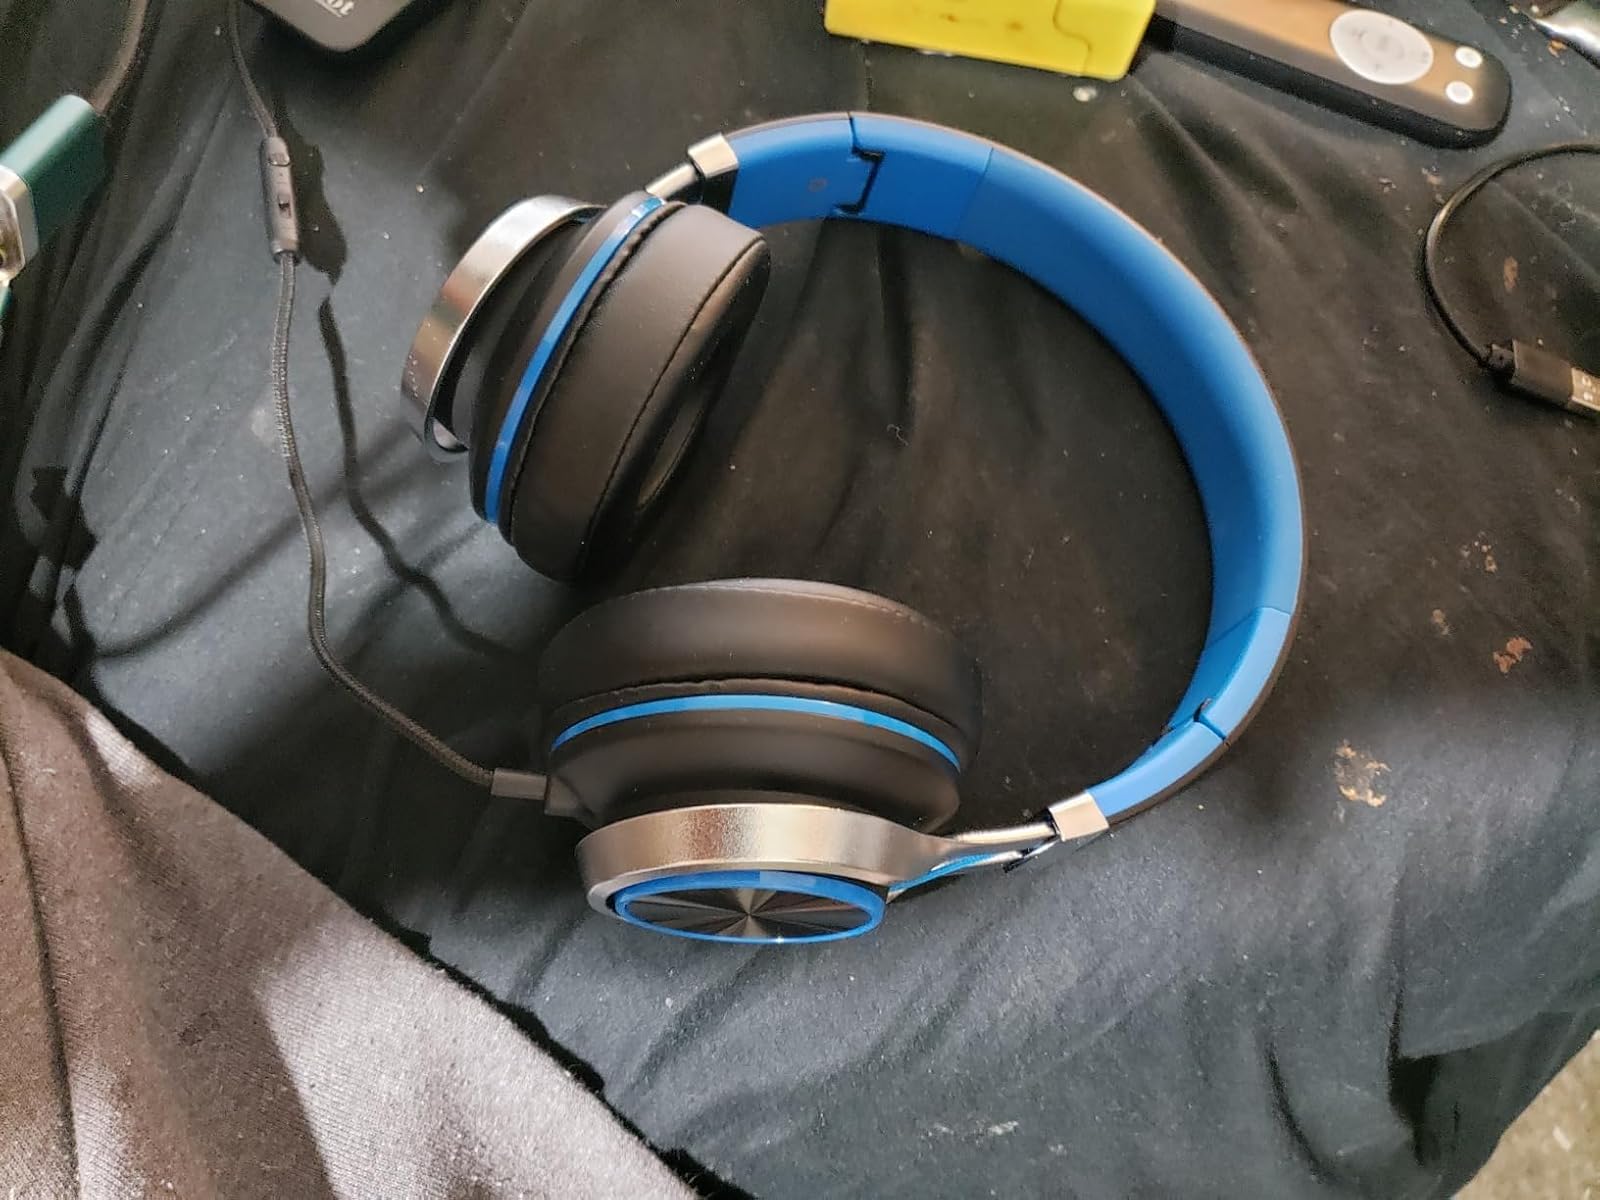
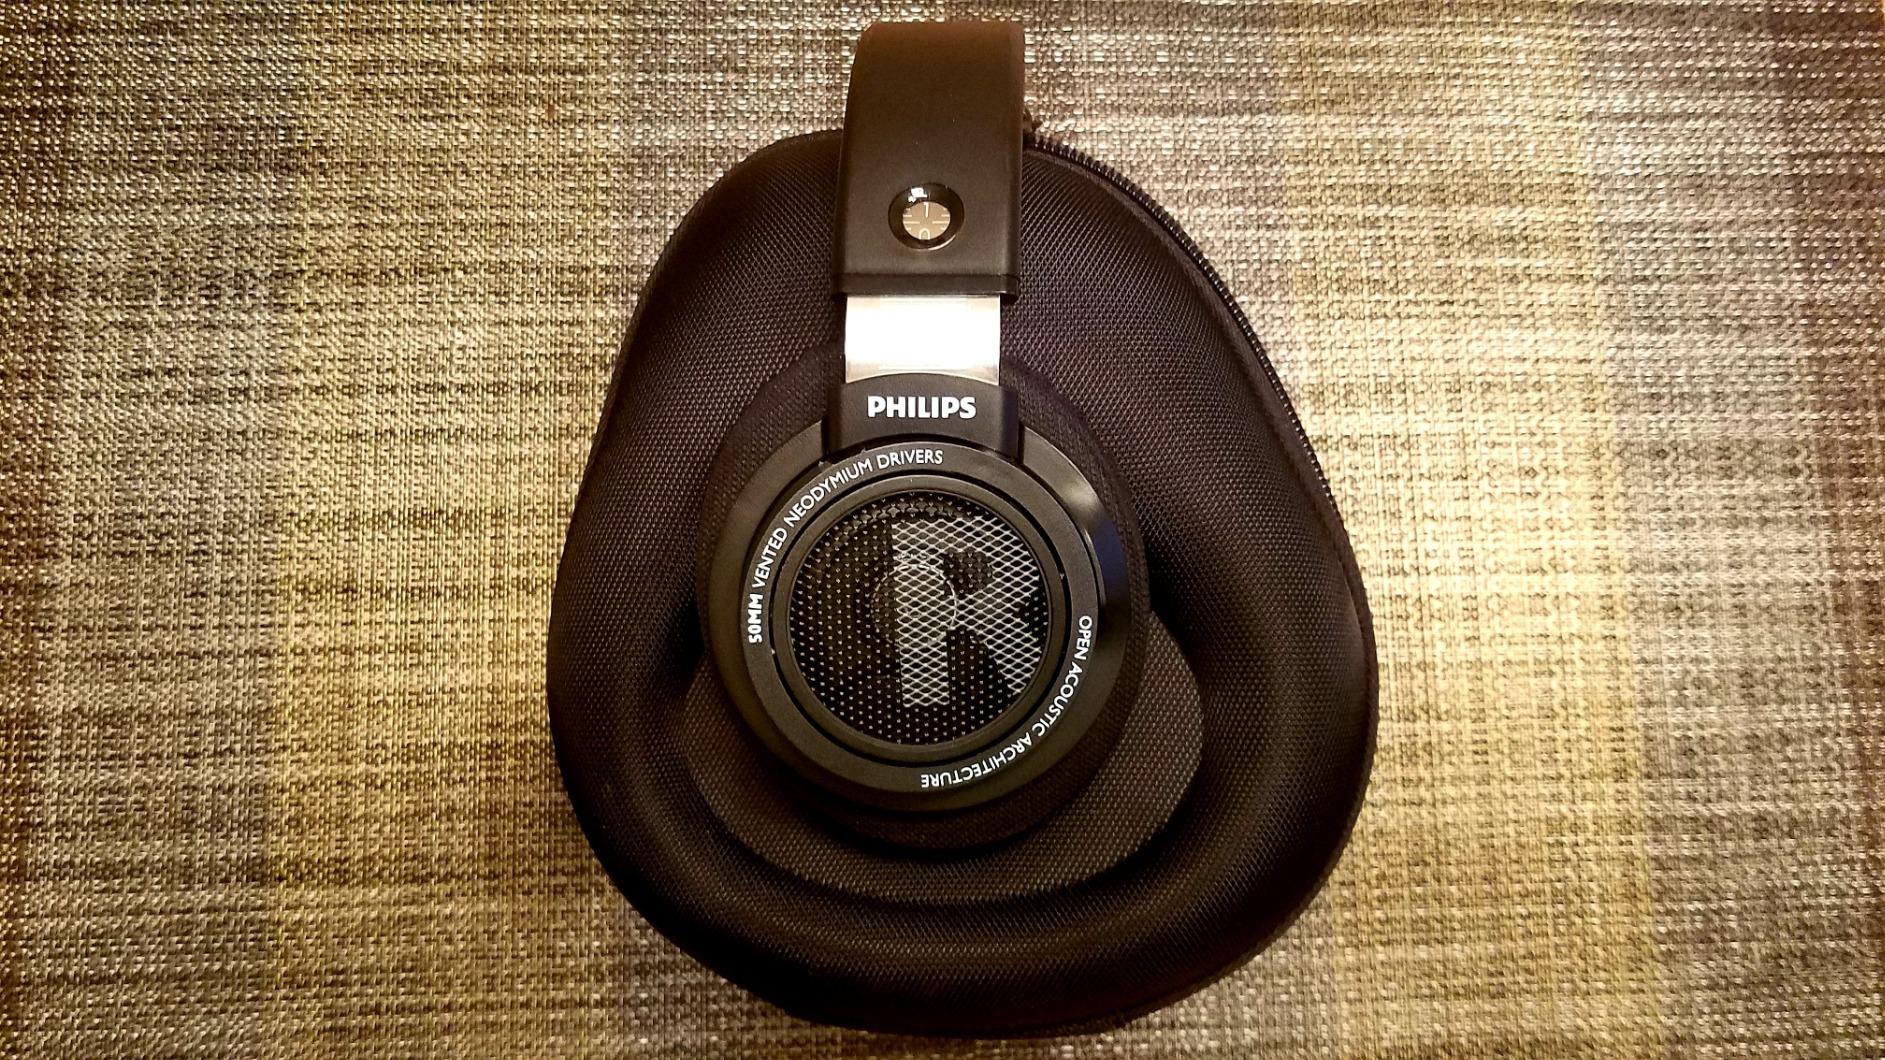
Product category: headphones
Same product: no